The Ribbon International

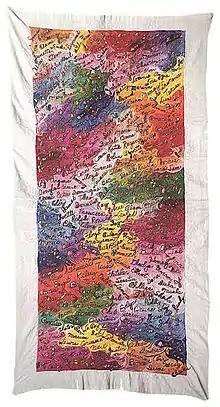
Merritt's first Ribbon panel is embroidered with the names of people she loved.

The Ribbon International was created in 1982 as a protest against nuclear war by Justine Merritt (1924–2009)